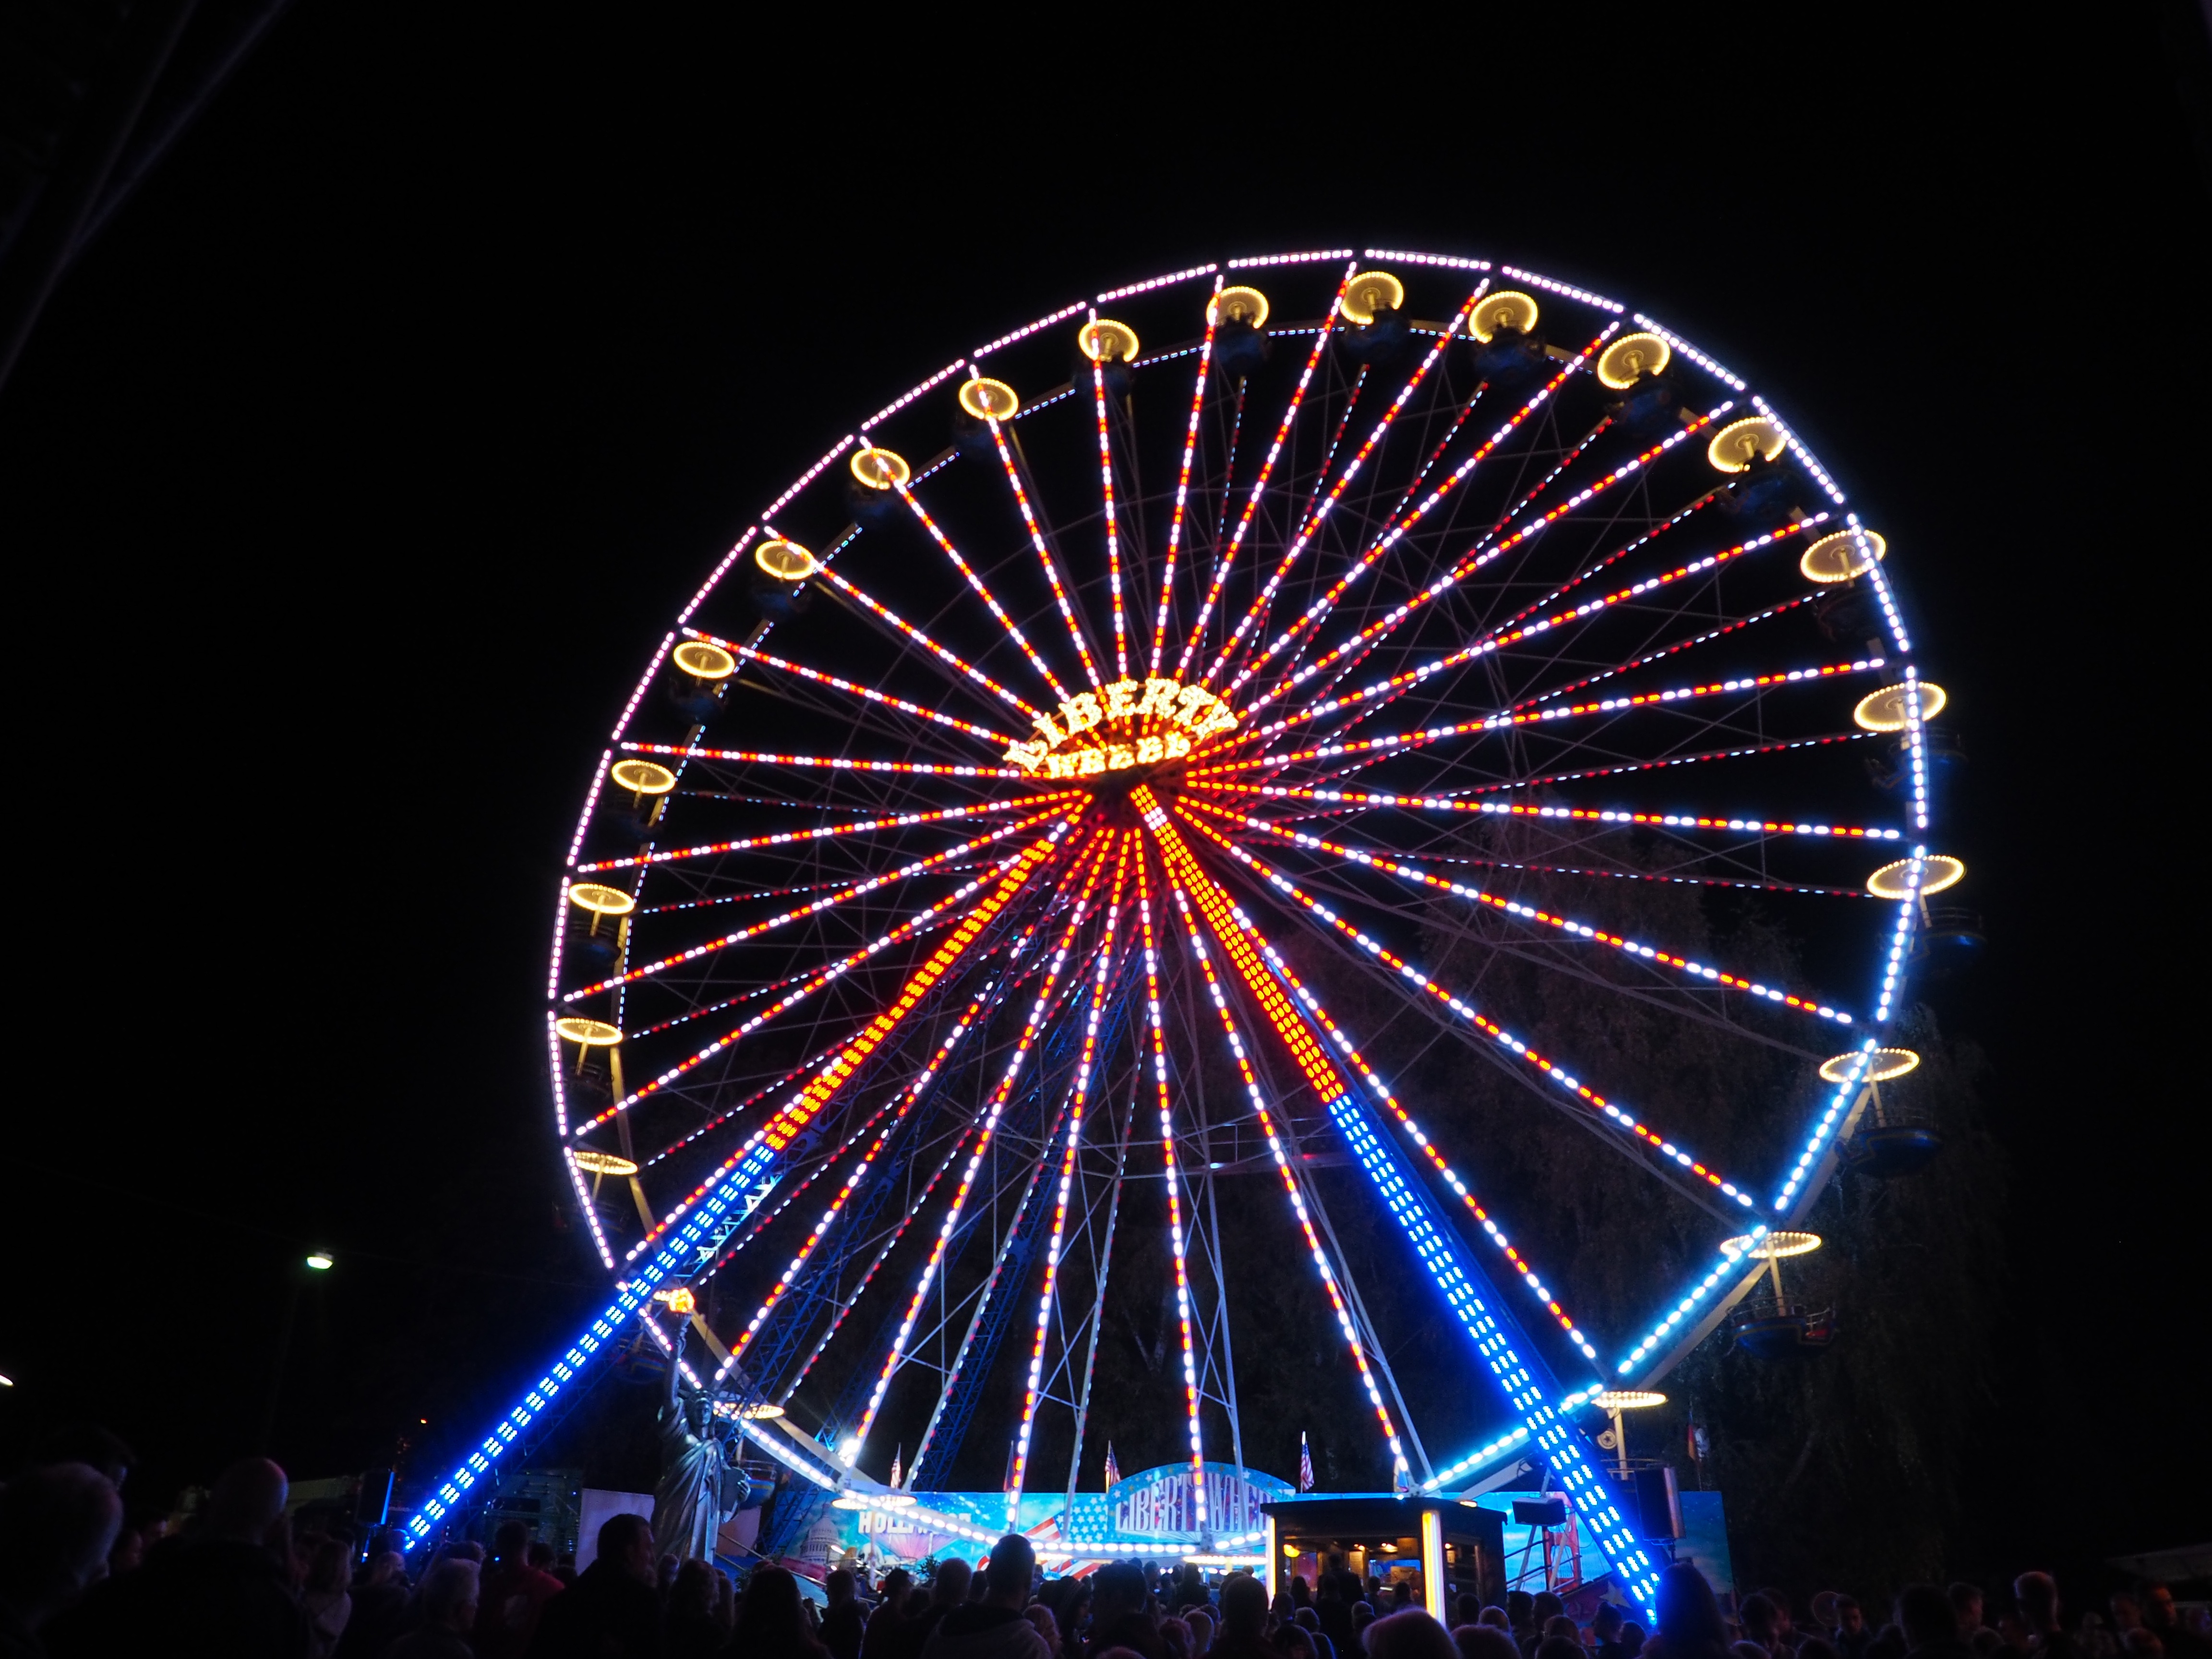
night, recreation, ferris wheel, ride, festival, lights, fun, tourist attraction, fair, night photograph, folk festival, outdoor recreation, geographical feature